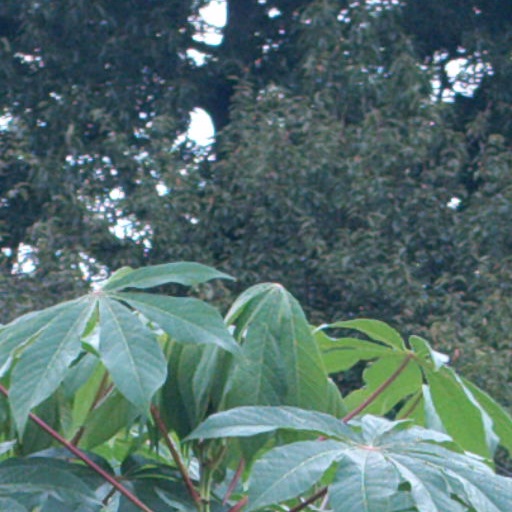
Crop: cassava